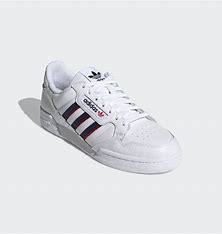
Brand: Adidas
Model: Continental 80 Stripes